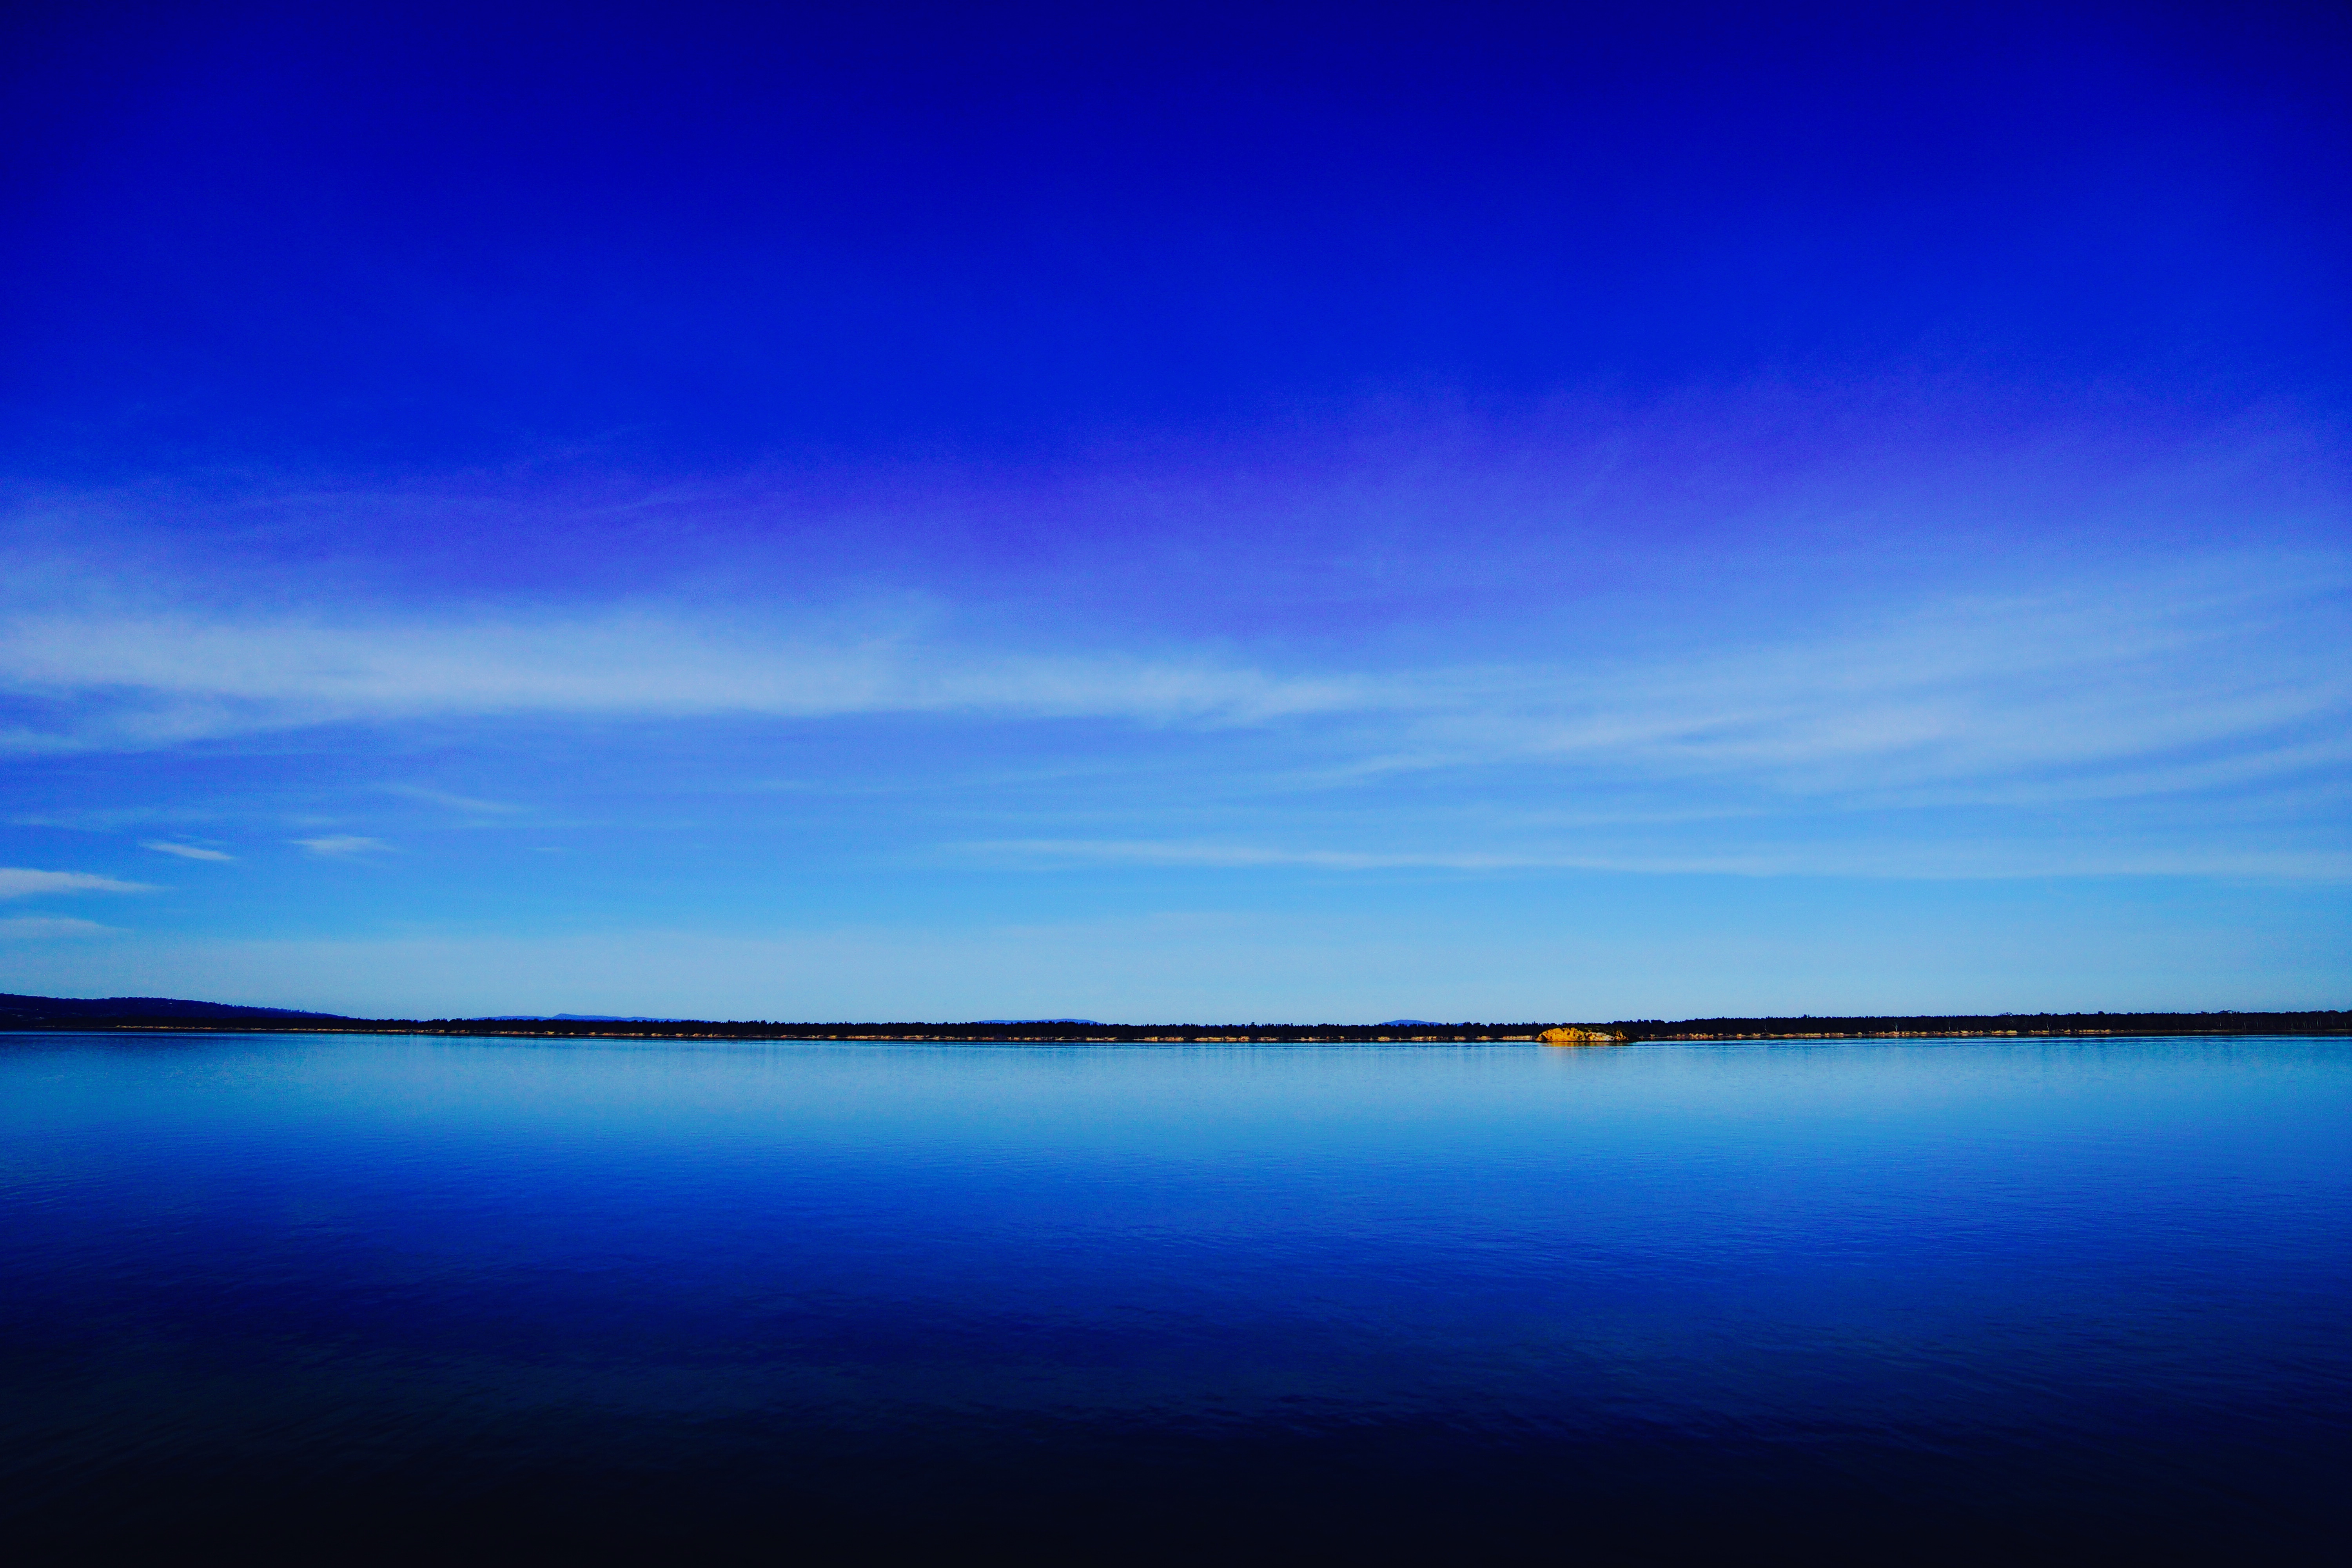
sea, coast, ocean, horizon, cloud, sky, sunrise, sunset, sunlight, morning, wave, dawn, atmosphere, dusk, evening, reflection, seascape, blue, moonlight, afterglow